List of governors of Portuguese Guinea

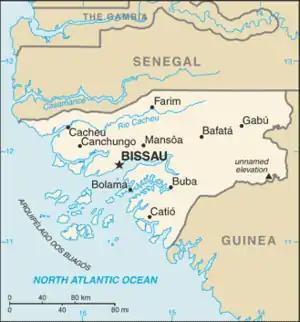
Map of Guinea-Bissau.

This is a list of European colonial administrators responsible for the territory of Portuguese Guinea, an area equivalent to modern-day Guinea-Bissau. In 1941 the capital moved from Bolama to Bissau.